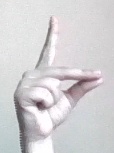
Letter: ta